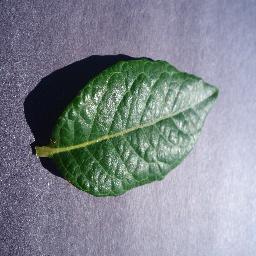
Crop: blueberry
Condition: healthy